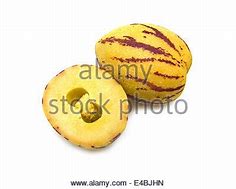
Label: melon